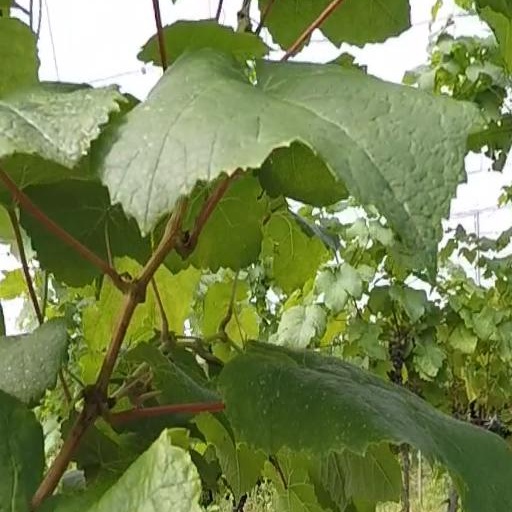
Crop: grape